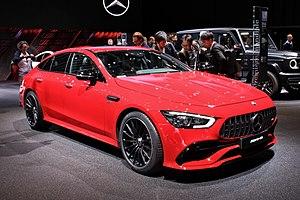
La Mercedes-AMG GT 4 portes est une voiture sportive développée par le constructeur automobile allemand Mercedes-AMG à partir de 2018. Elle est le troisième modèle construit par l'ancienne branche sportive du constructeur à l'étoile.